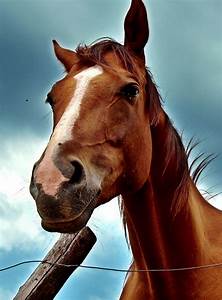
Label: cavallo